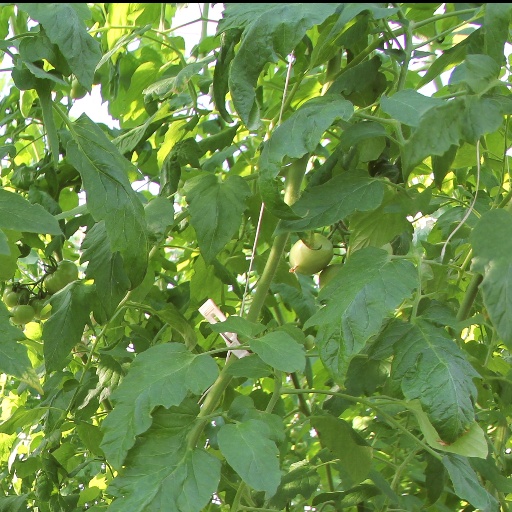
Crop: tomato